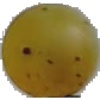
Label: Grape White 3